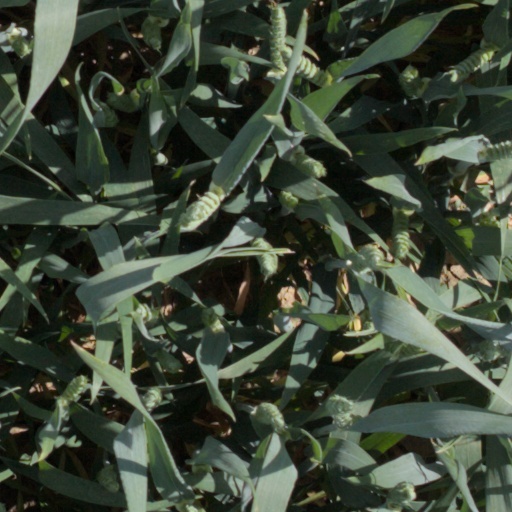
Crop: wheat